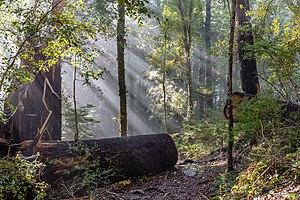
Le terme anglophone bush est utilisé en géographie rurale pour désigner des arrière-pays peu habités de savane arbustive ou de forêts, bois et broussailles, formant une buissonnaie sclérophylle généralement peu dense, présente en Afrique orientale et australe, à Madagascar, à La Réunion, en Australie et dans les contrées semi-arides d'Amérique du Nord. Utilisé notamment en Australie et en Nouvelle-Zélande, ce terme est plus particulièrement utilisé pour l'écozone australasienne, mais aussi en Afrique du Sud bien que le terme le plus précis soit fynbos. Il correspond au français brousse.